Kevon Edmonds

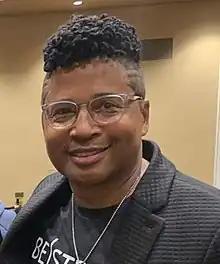
Edmonds in 2022

Kevon Bernard Edmonds (born February 25, 1958) is an American singer. He is member of the R&B group After 7 and the older brother of Kenneth "Babyface" Edmonds. The group released three moderately successful albums for Virgin Records and became best known for their 1990 singles "Ready or Not" and "Can't Stop." Edmonds embarked on a solo career with his debut studio album "24/7" (1999); the album's title track was certified gold by the Recording Industry Association of America (RIAA) and reached number ten on the "Billboard" Hot 100. His follow up single, "No Love (I'm Not Used to)" was a moderate R&B hit. Edmonds was also a member of the quintet Milestone along with his brothers Babyface and Melvin, as well as K-Ci & JoJo. The group released one single, "I Care 'Bout You" for the soundtrack to the 1997 film "Soul Food".